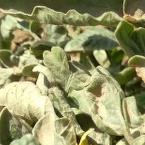
Crop: Tomato
Condition: virosis-d